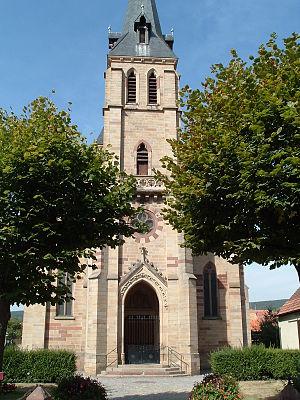
Eglise catholique St-Martin, Westhoffen, Bas-Rhin